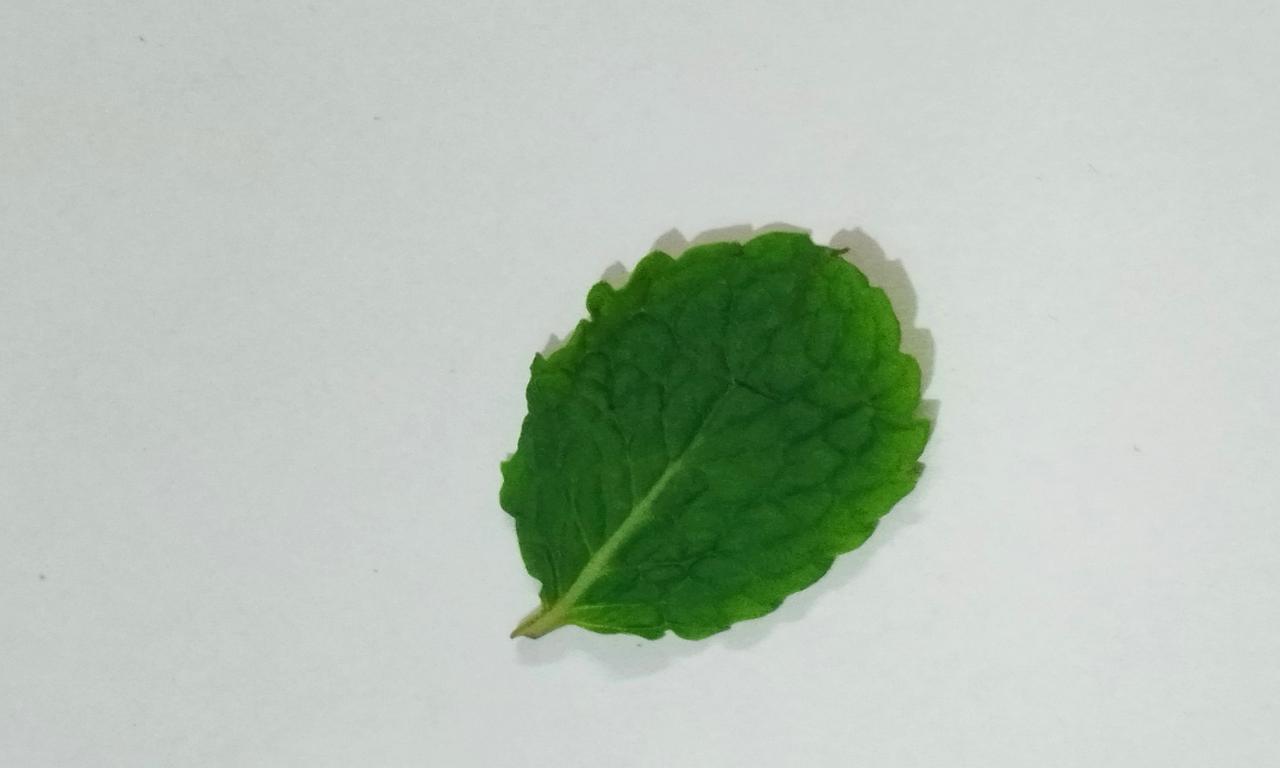
Label: Fresh